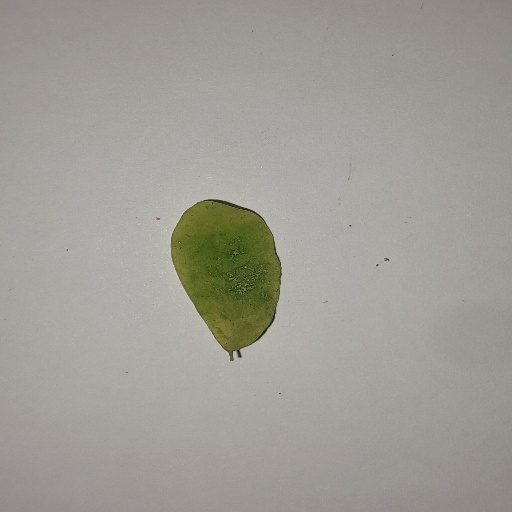
Species: Sojina
Leaf condition: Yellow Leaf